Judy Blume bibliography

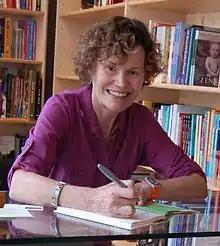
Judy Blume signing a book

Judy Blume is an American author. She has written for a variety of audiences, switching between works for younger and older readers. Her young adult literature is discussed for its direct handling of topics like puberty and adolescent sexuality, which has made her books the subject of regular censorship. Several of Blume's works have been adapted to film and television.